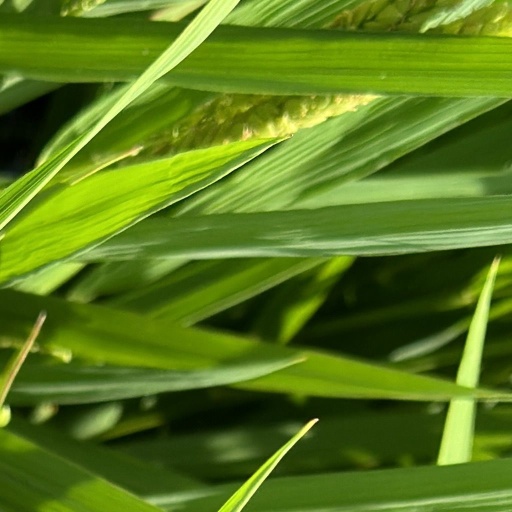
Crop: rice